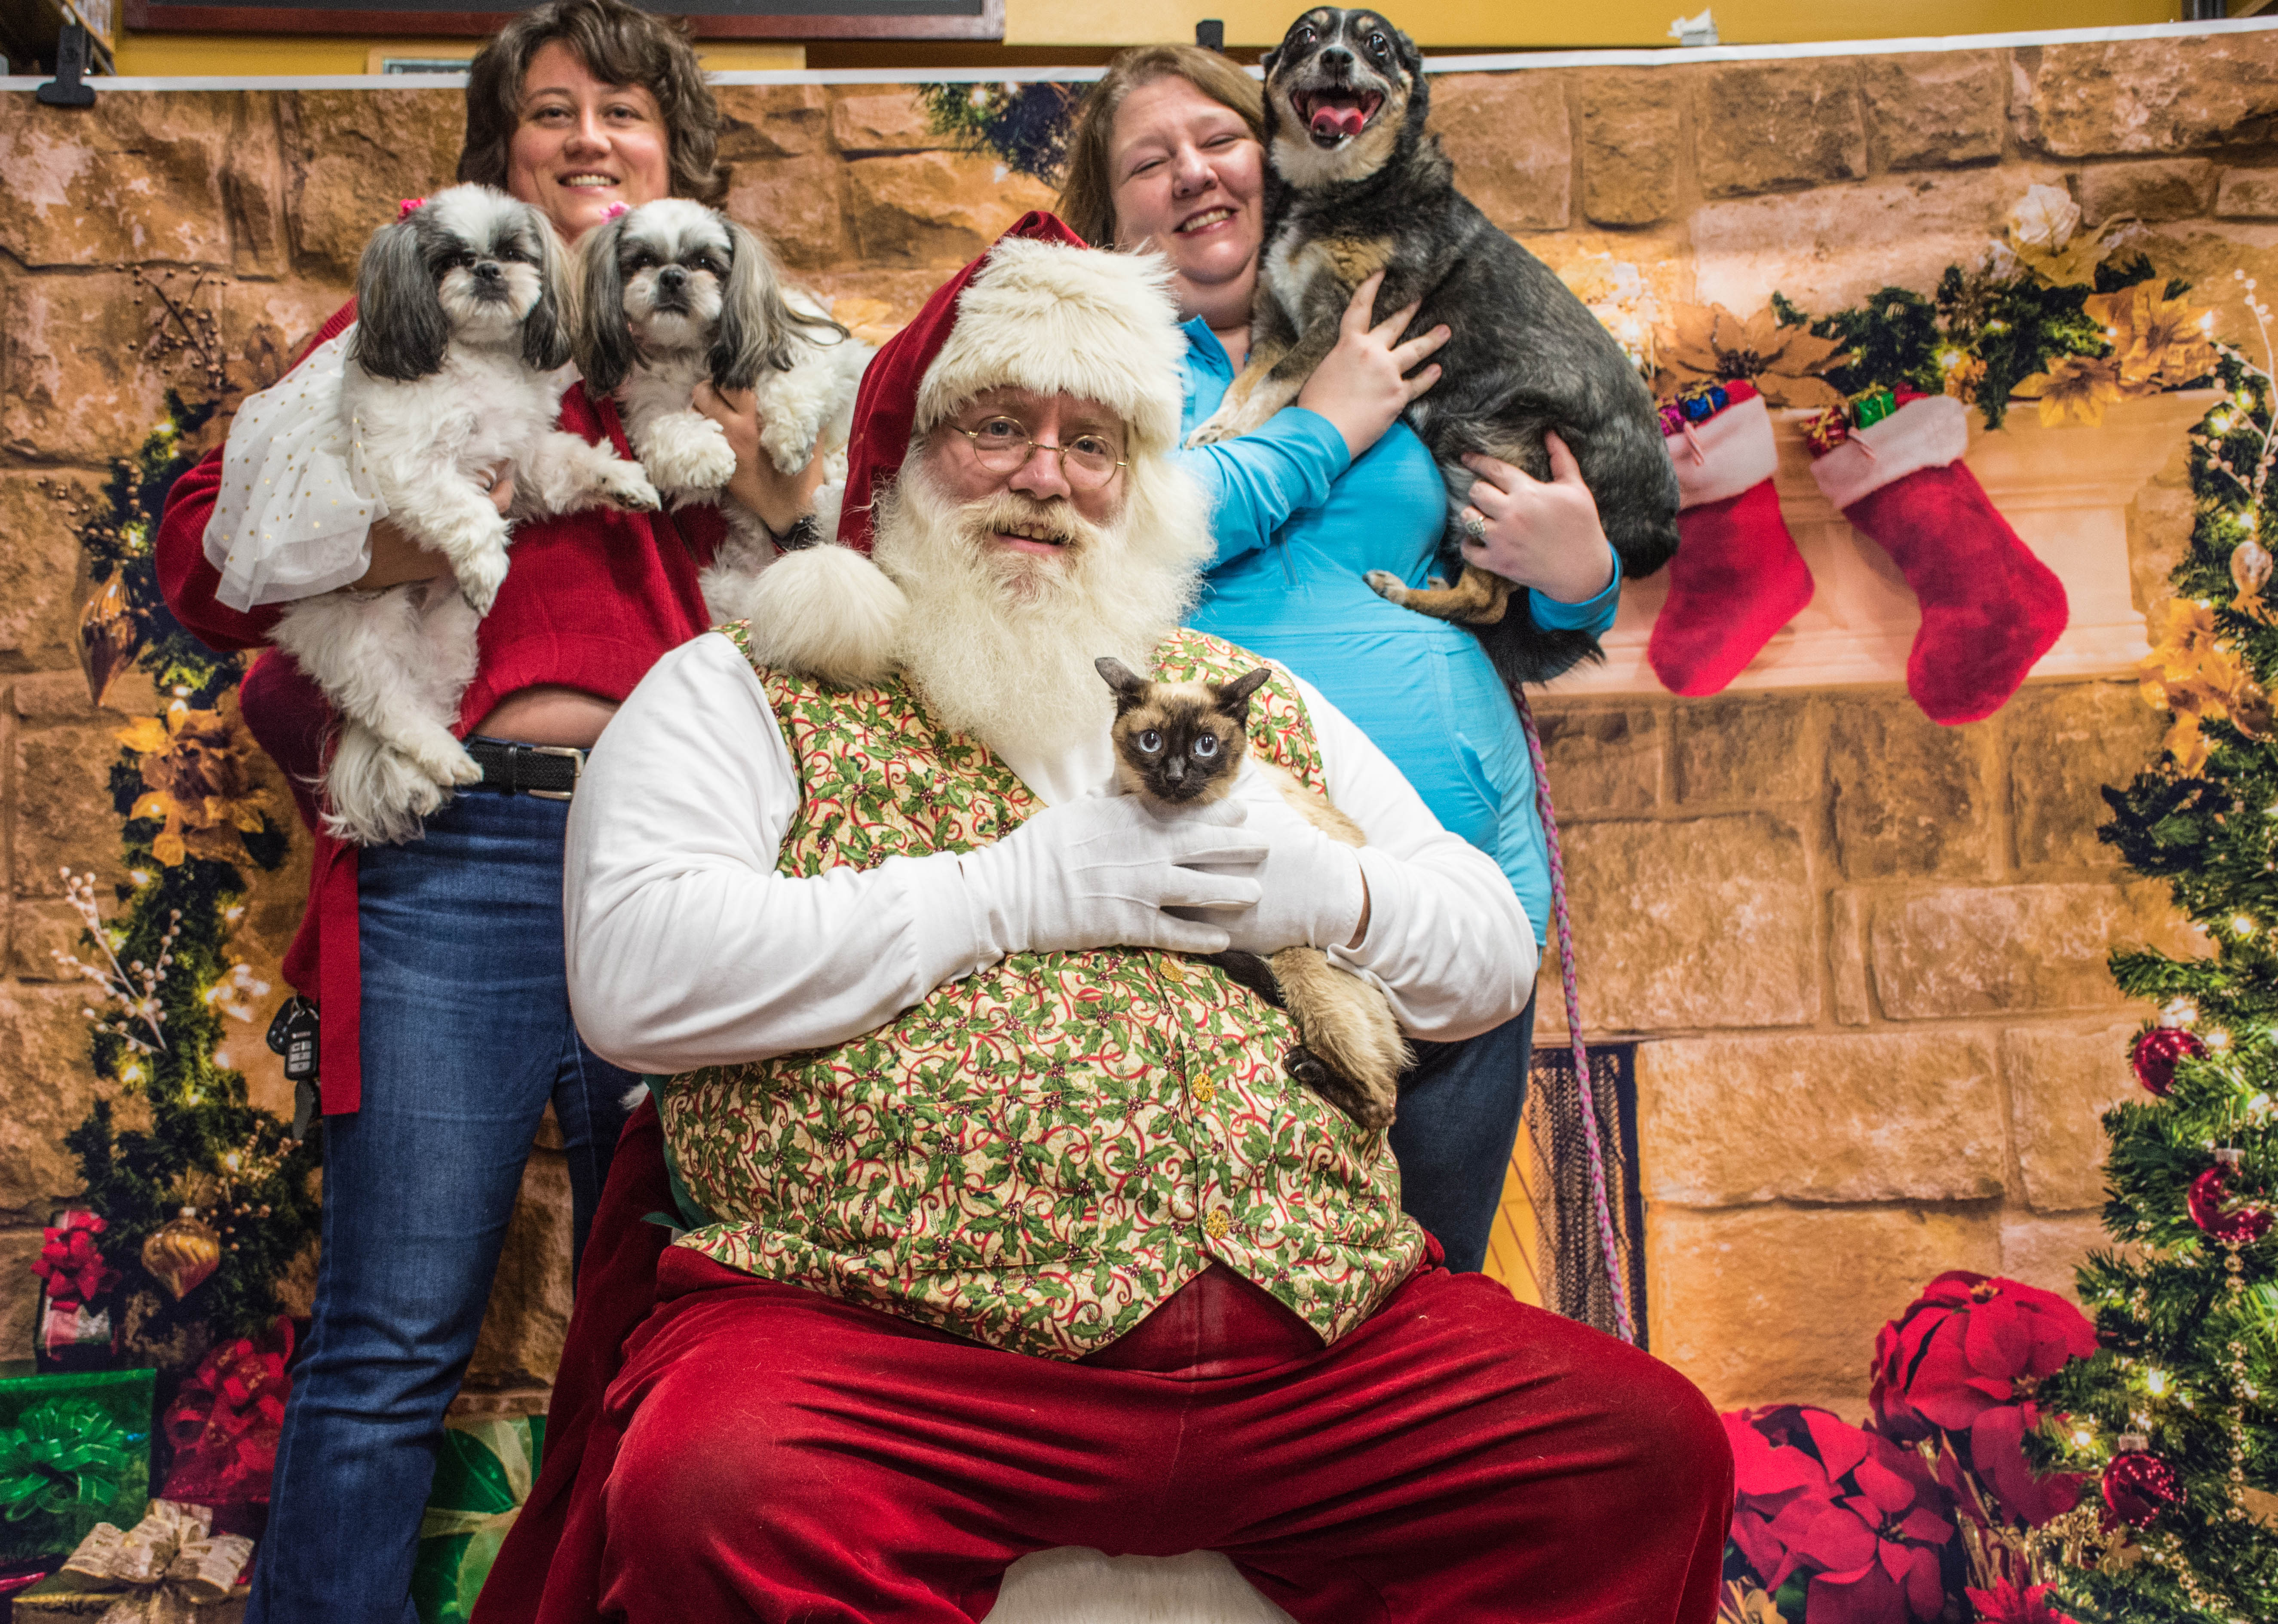
christmas, dog, santa, happy, love, adorable, loved, canidae, shih tzu, dog breed, sporting group, fur, carnivore, fawn, christmas eve, puppy, holiday, lhasa apso